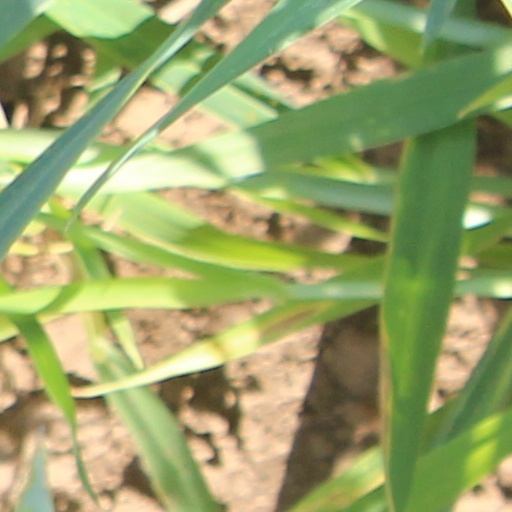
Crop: wheat